James Carville

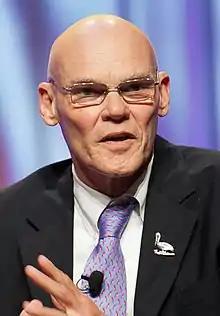
Carville in 2011

Chester James Carville Jr. (born October 25, 1944) is an American political consultant, author and occasional actor who has strategized for candidates for public office in the United States and in at least 23 nations abroad. A Democrat, he is a pundit in U.S. elections who appears frequently on cable news programs, podcasts, and public speeches.